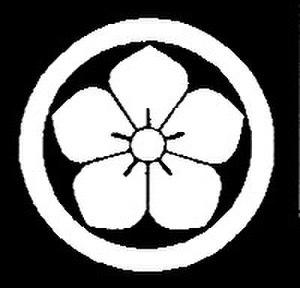
Le domaine de Tanagura est un fief féodal japonais de l'époque d'Edo situé dans la province de Mutsu. Il était dirigé à partir du château de Tanagura dans l'actuelle ville de Tanagura.
Le domaine de Tanaka est un domaine féodal tozama daimyo japonais de l'époque d'Edo situé dans la province de Suruga et dont le centre se trouve dans la ville actuelle de Fujieda, préfecture de Shizuoka. Ce domaine contient une école d'arts martiaux renommée.
Le domaine de Hamamat est un han féodal japonais de la période Edo situé dans la province de Totomi. Son centre se trouve au château de Hamamatsu dans ce qui est à présent la ville de Hamamatsu, préfecture de Shizuoka.